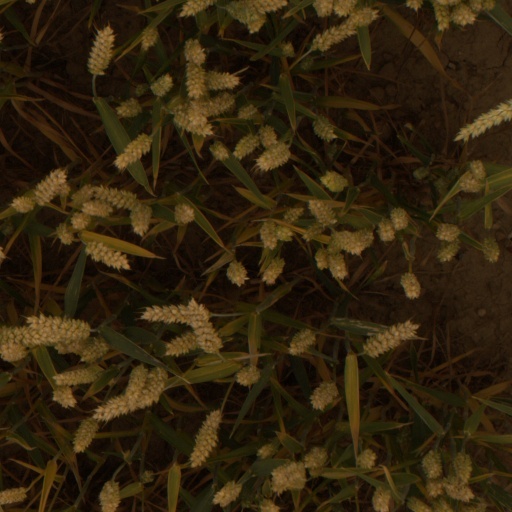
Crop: wheat